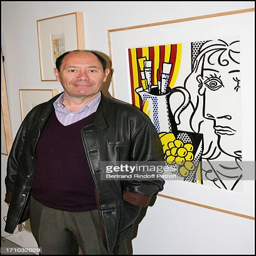
launch of the art gallery